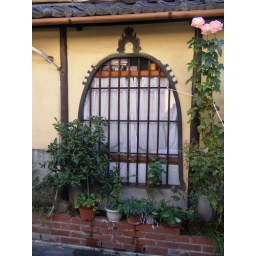
window near Kawai Kanjiro house